Siston

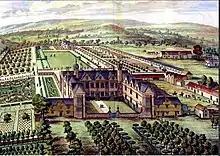
Siston Court in 1712. Engraving by Jan Kip (1653–1722) published 1712 in Sir Robert Atkyns's "The Ancient and Present State of Gloucestershire". Viewed from east

Siston Court is a grade I listed Elizabethan manor house, built by Sir Maurice Denys (1516–1563). It is situated on a ridge overlooking the Siston Brook Valley and was constructed on the site of a previous medieval mansion of the Denys family. The building is U-shaped with two wings flanking a courtyard. In 1607 when owned by Mr. Weekes who had purchased Siston Court from the Denys family, it was recorded as: ""a new house of stone which cost £3,000 built by Dennis; a park which will keep 1,000 fallow deer & rich mines of coal which yield almost as great revenue as the land"" In 1710, during the Trotman period of ownership, the "Britannia Illustrata" published an engraving by Jan Kip (1653–1722) of the house showing it surrounded by extensive formal landscaped gardens. In the following century landscaping resulted in a park-like setting with a more natural garden. The architect Sanderson Miller, husband of Susannah Trotman, daughter of Samuel Trotman of Siston Court, may have influenced the creation of informal gardens.